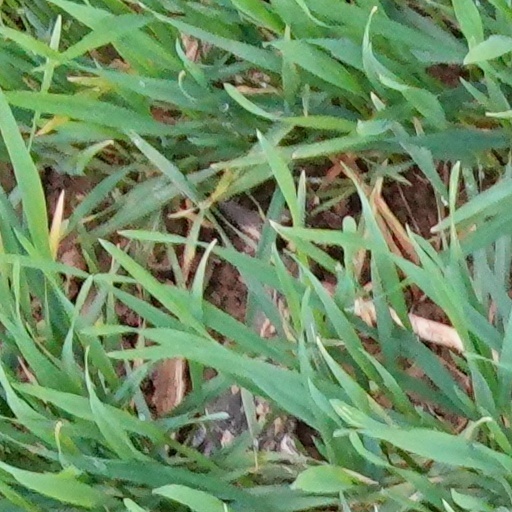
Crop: wheat